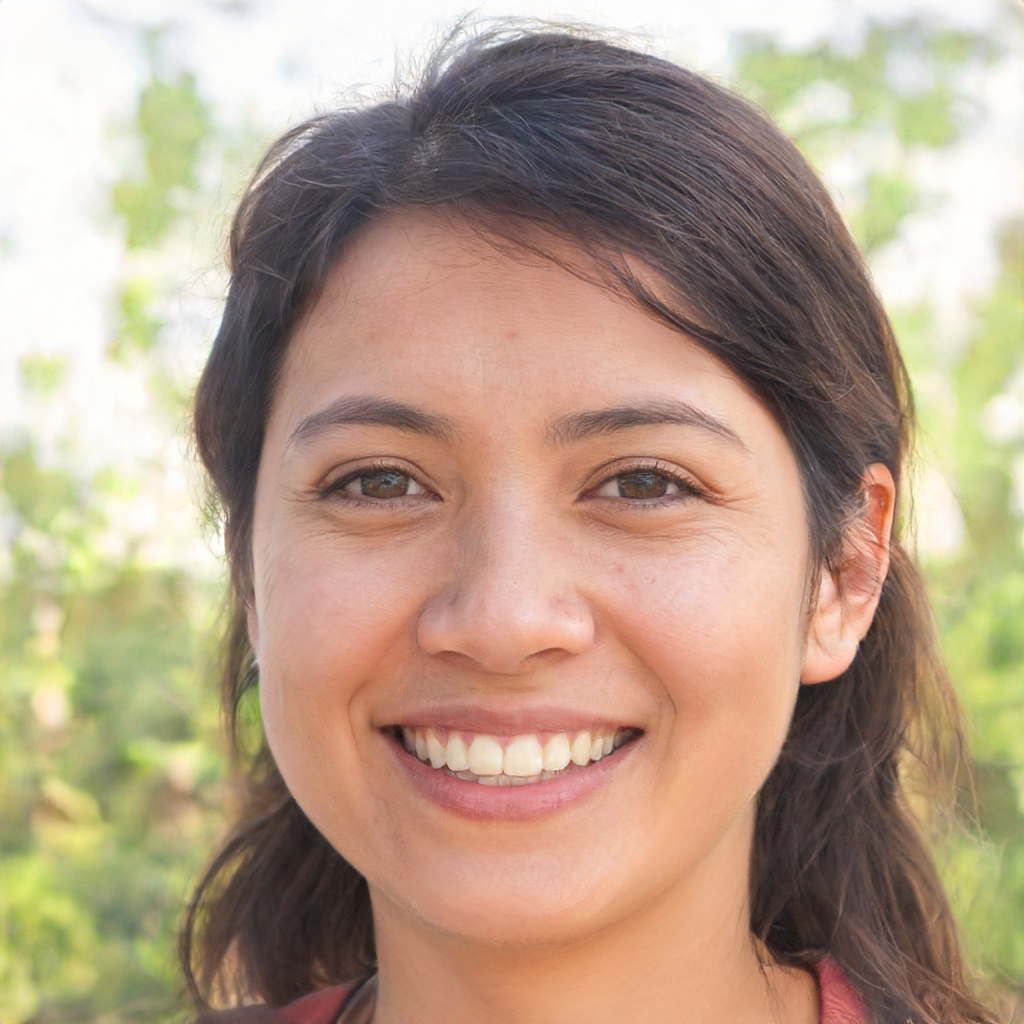
Portrait style: Real Portrait